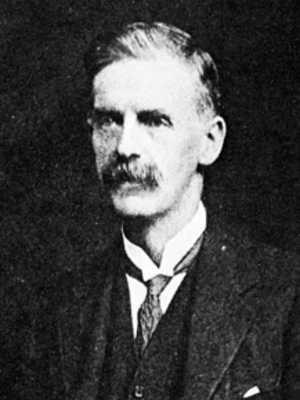
James Lorrain Smith, habituellement appelé Pʳ Lorrain Smith, est un médecin britannique, connu pour ses travaux en physiologie.